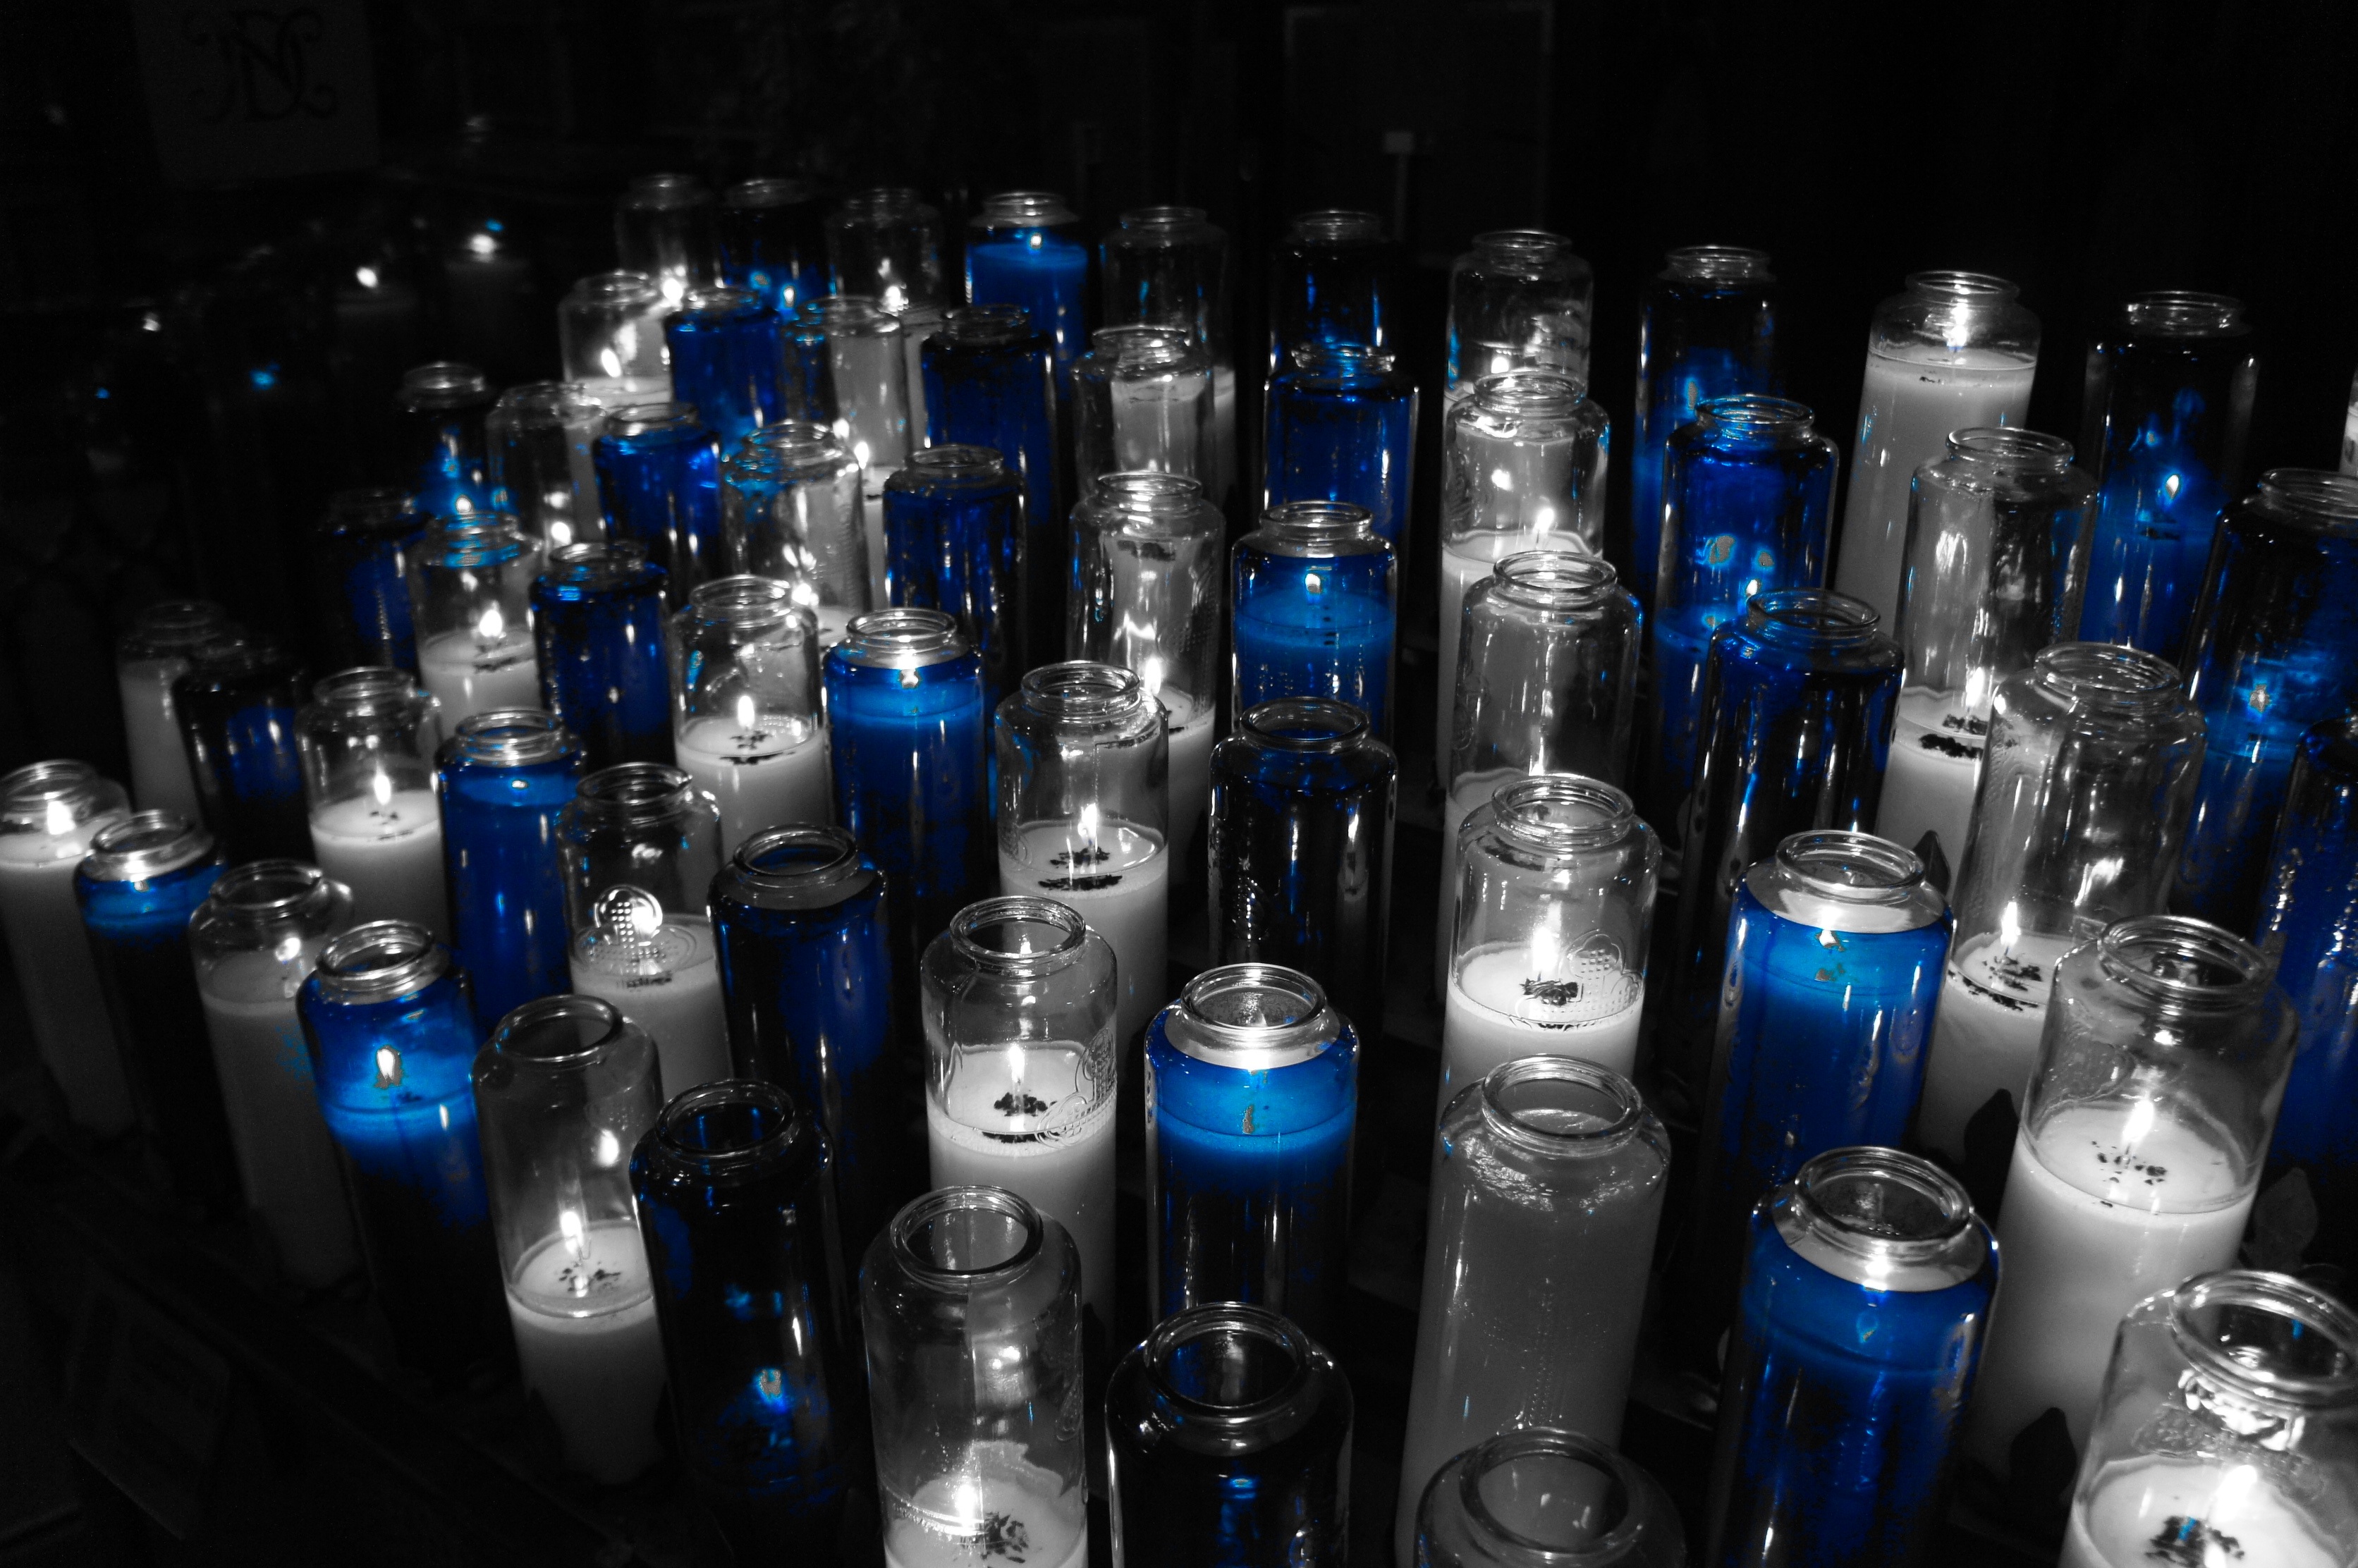
water, light, drink, blue, church, montreal, notre dame, distilled beverage